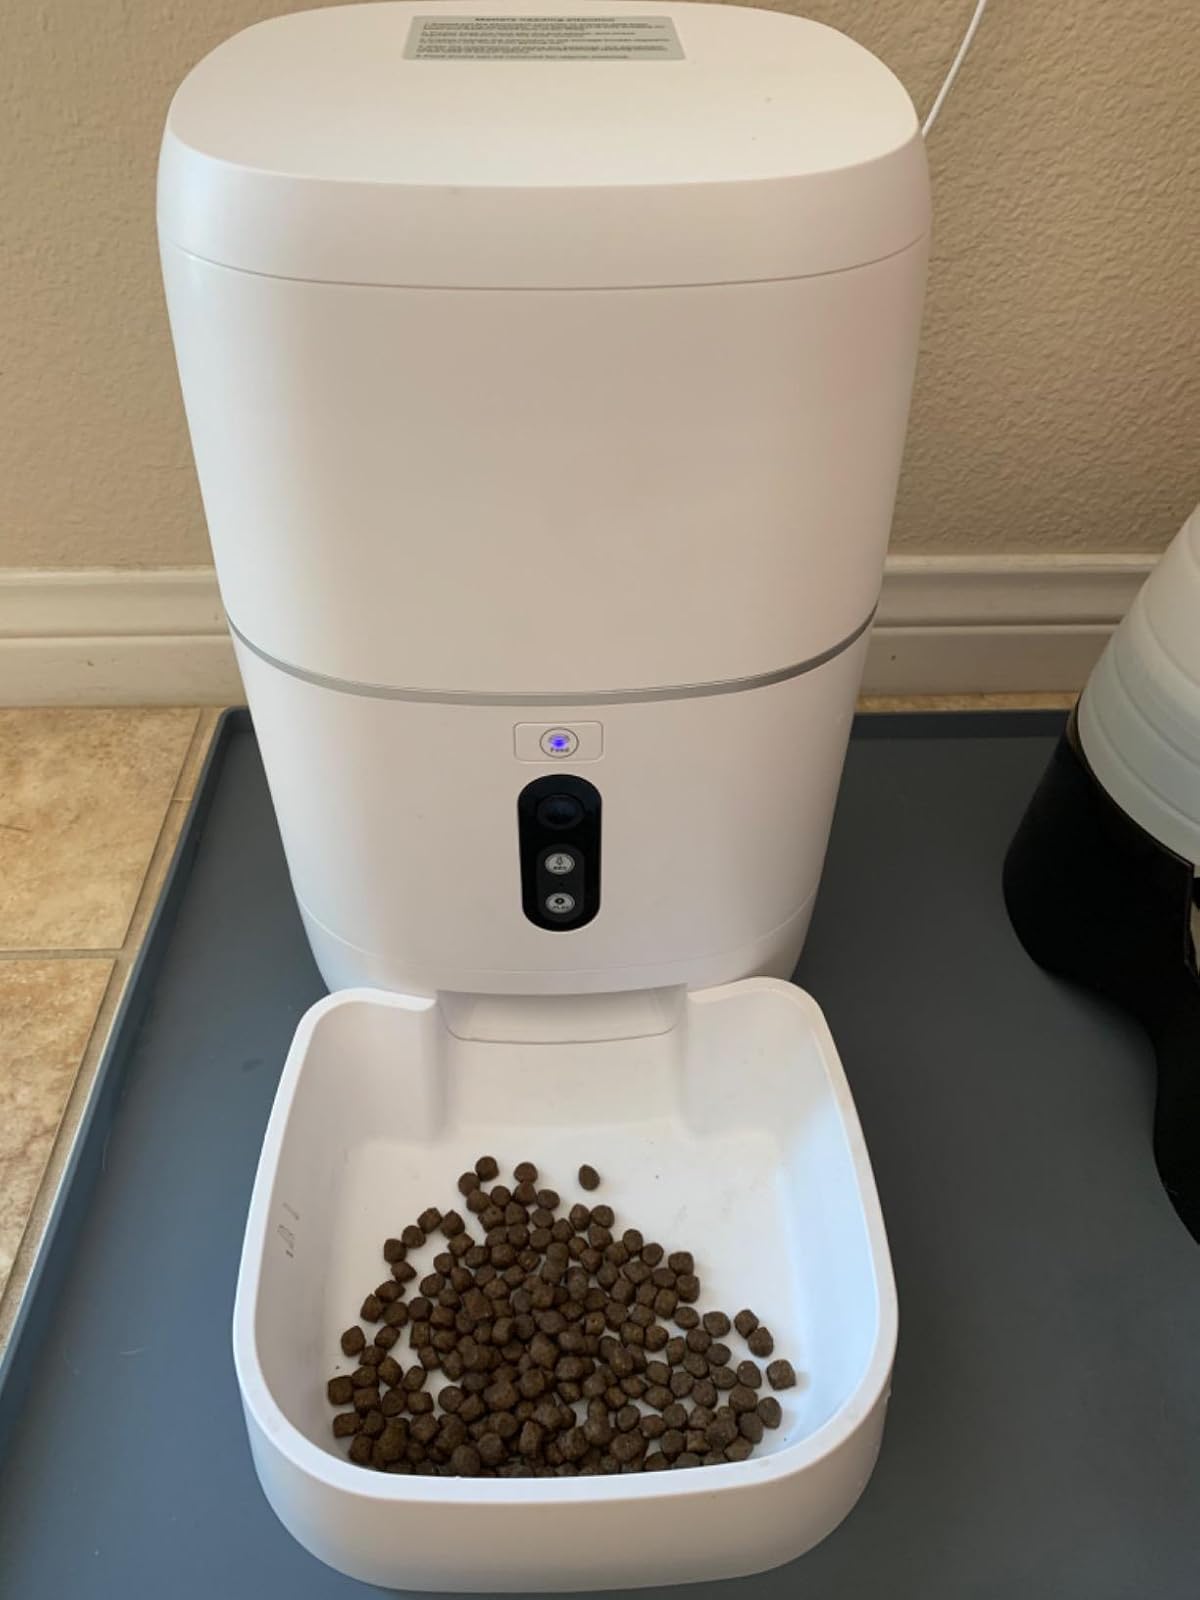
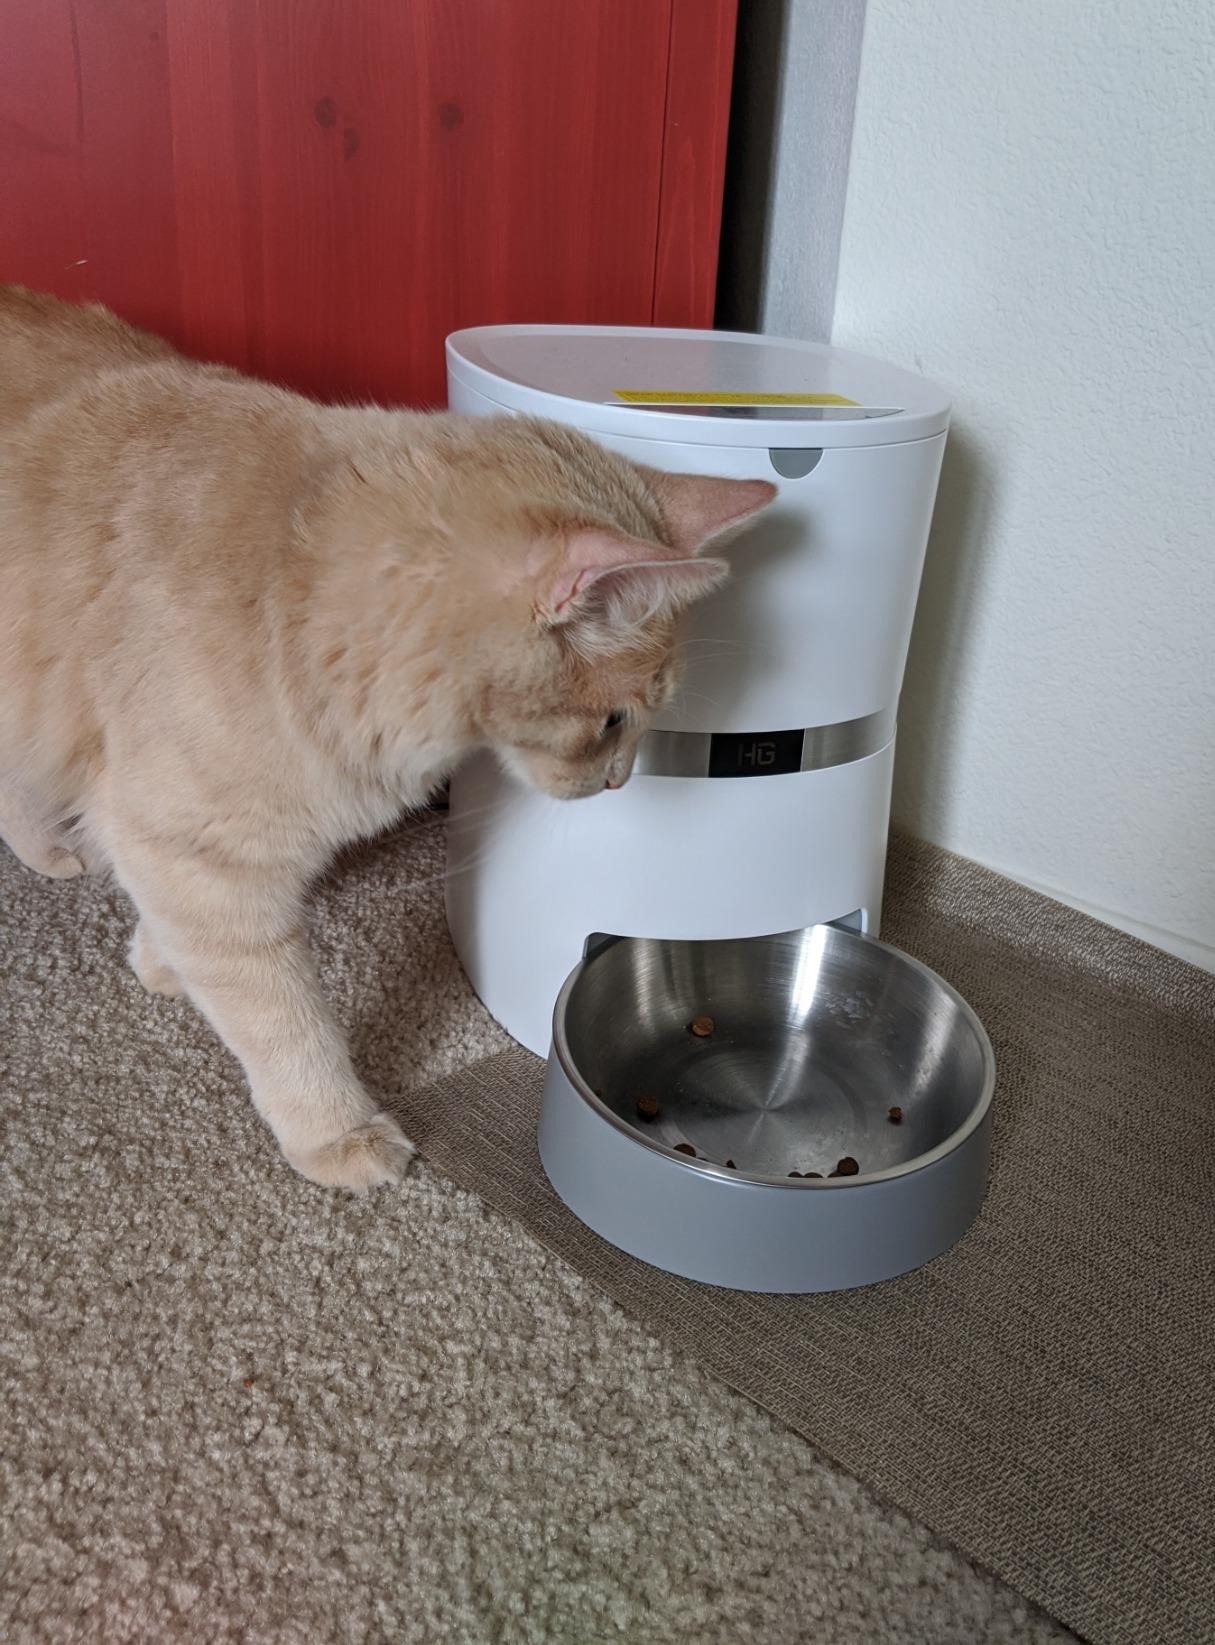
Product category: items_feeder
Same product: no